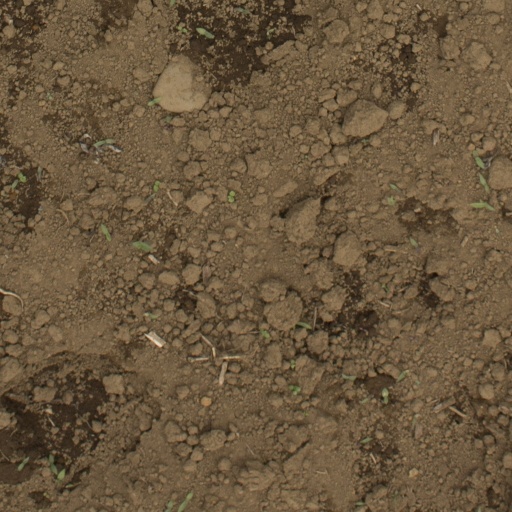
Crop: Jerusalem artichoke